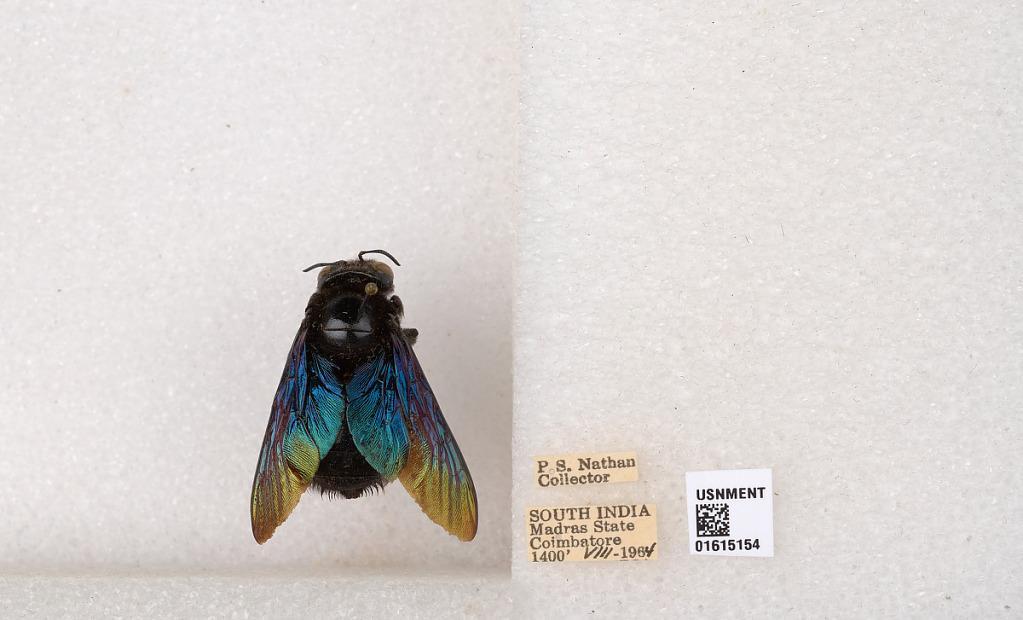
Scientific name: Xylocopa (Biluna) auripennis auripennis Lepeletier
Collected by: P. Nathan
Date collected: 1964-8-1
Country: India
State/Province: Tamil Nadu
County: Coimbatore
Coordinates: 10.9955, 76.9034